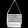
Label: Bag